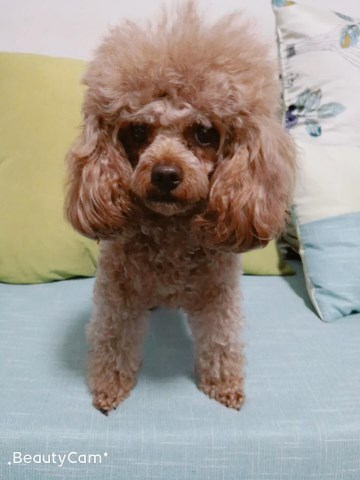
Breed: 2925-n000114-toy_poodle